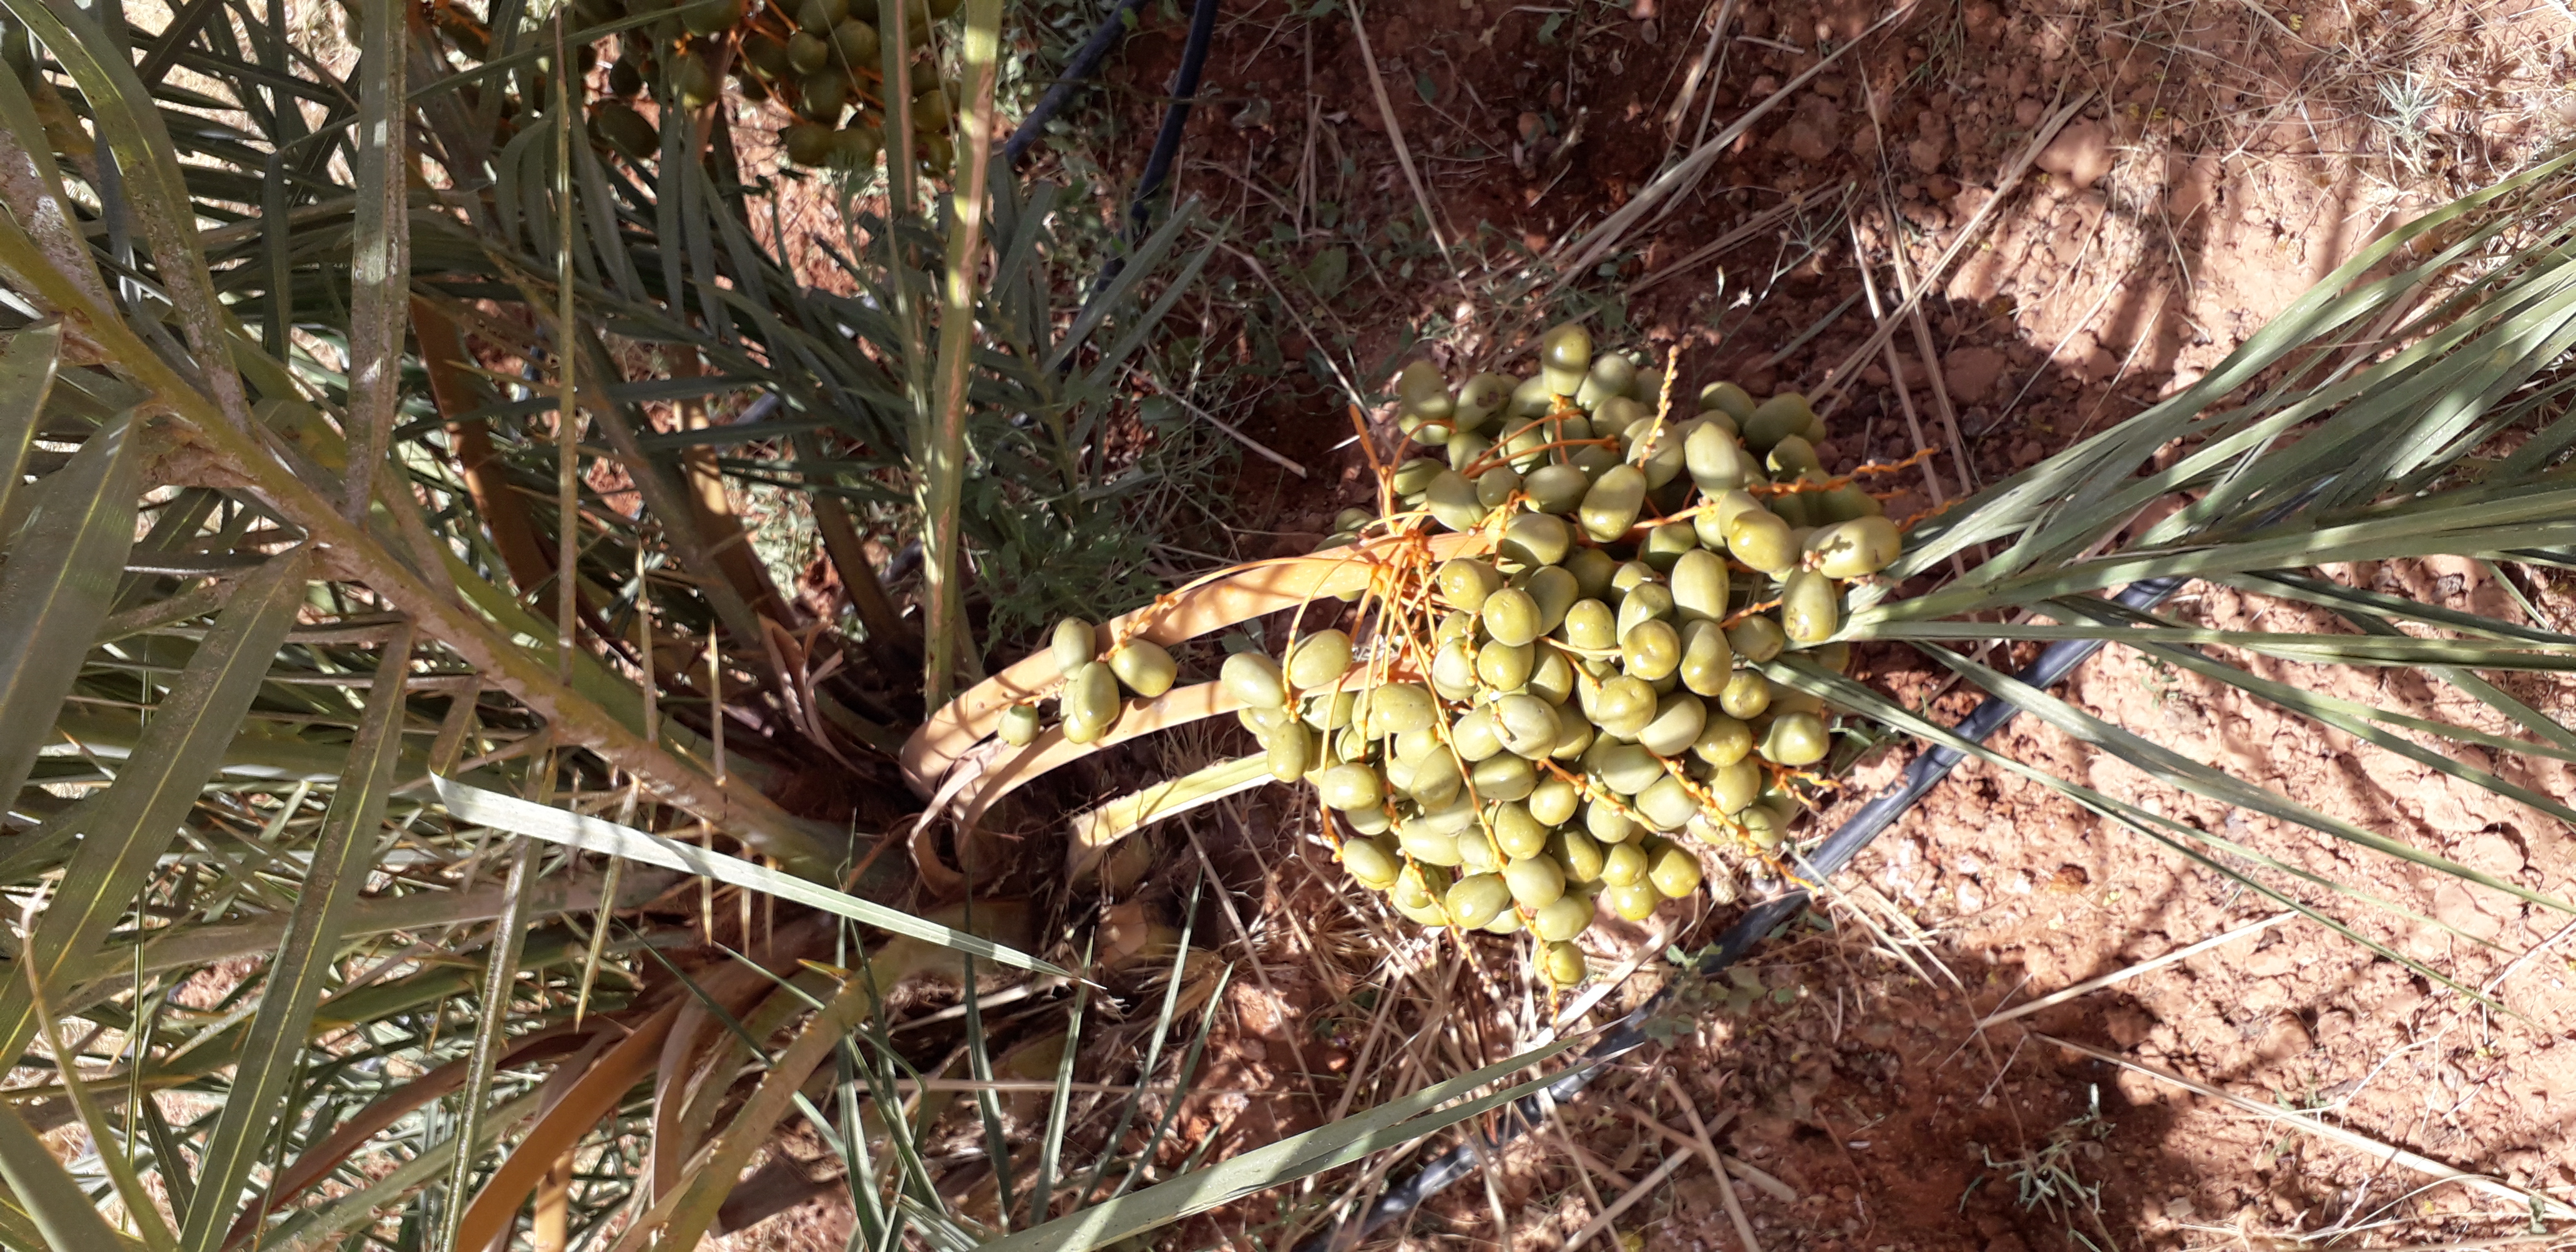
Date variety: Boufagous